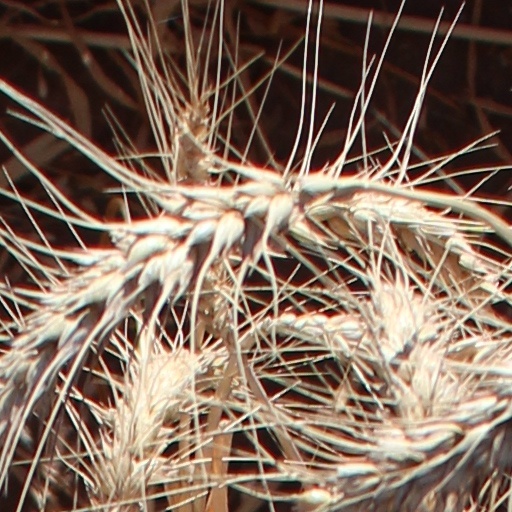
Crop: wheat